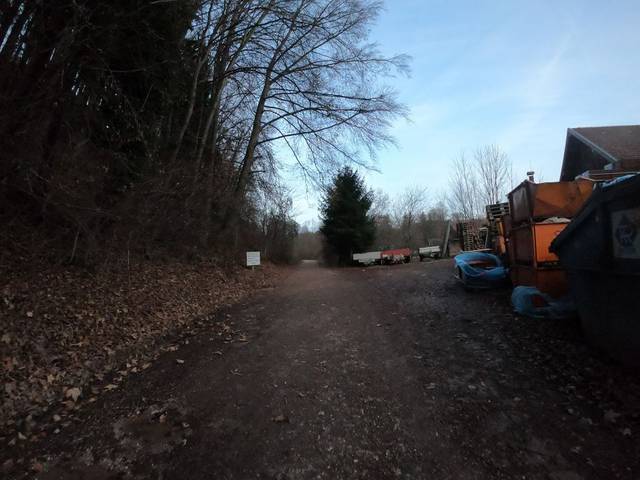
Region: Germany
Coordinates: 47.858, 12.634